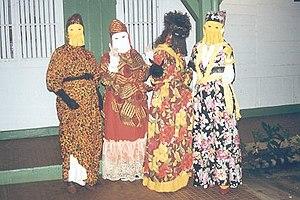
En Guyane, le bal paré-masqué, est un bal populaire qui à lieu tous les samedis soir, pendant la période du carnaval, du 1er samedi de janvier aux jours gras qui symbolisent la fin du carnaval. Il s'agit en fait de bals de touloulous, où le touloulou qui est complètement déguisé et méconnaissable, invitent les hommes à danser. Ils n'ont pas le droit de refuser.
Le touloulou est le plus célèbre des personnages typiques et la reine du carnaval guyanais.